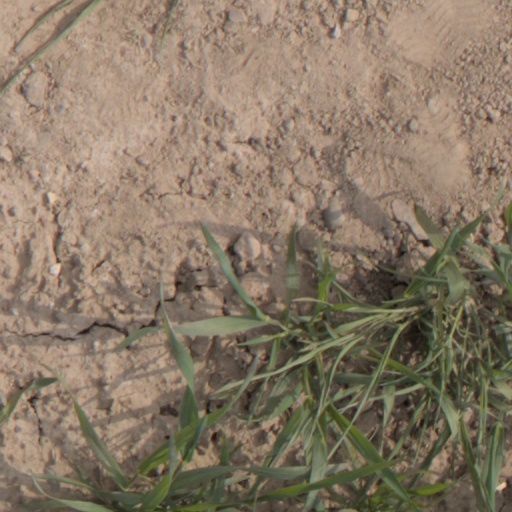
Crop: wheat